List of metropolitan areas in Brazil

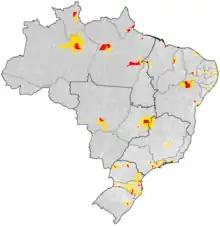
Map of metropolitan areas and urban agglomerations in Brazil as of 2012. Municipalities in red refer to metropolitan capitals and the ones in yellow refer to expansion or conurbation area.

This is a list of the metropolitan areas in Brazil, containing the legally defined metropolitan areas with more than one million inhabitants in Brazil, according to estimates published by IBGE.